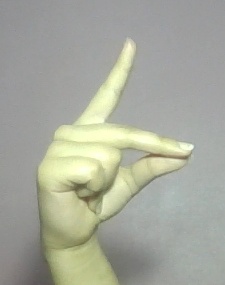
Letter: ta